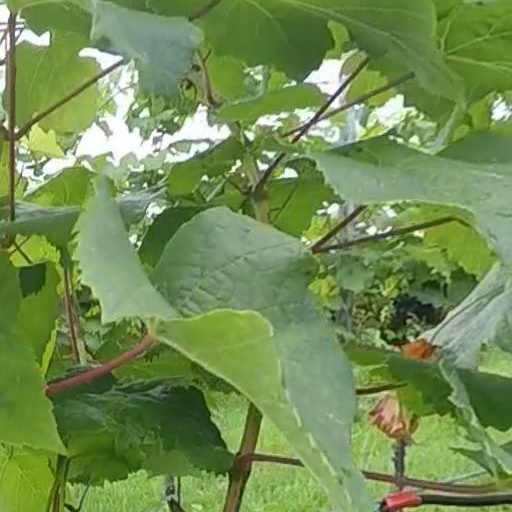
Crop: grape